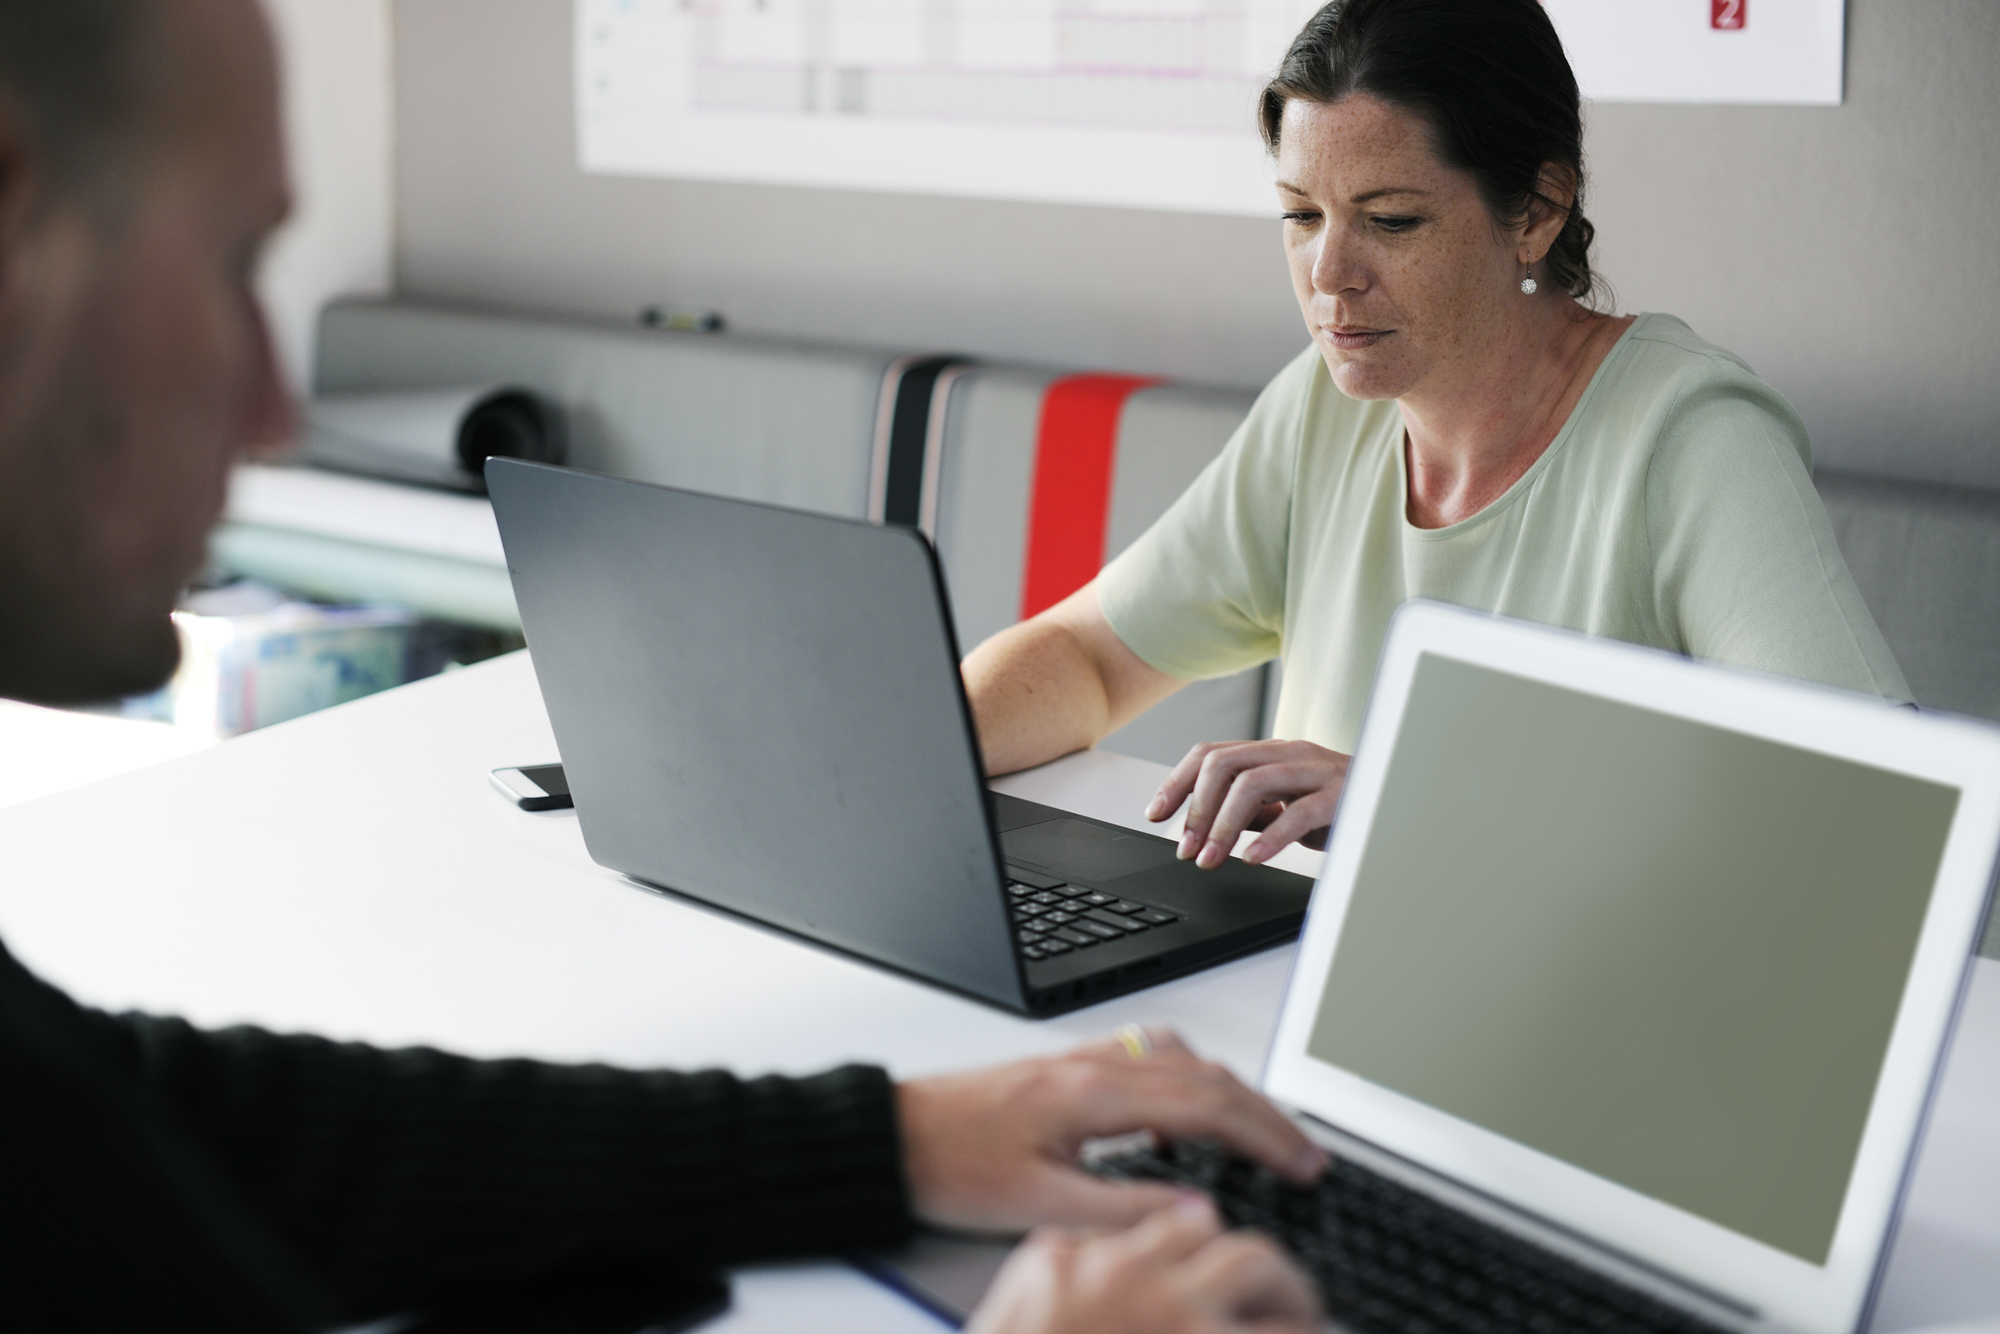
blank, brainstorm, business, colleagues, company, electronic device, computer professional, technology, communication, product design, job, computer operator, computer, professional, laptop, personal computer, collaboration